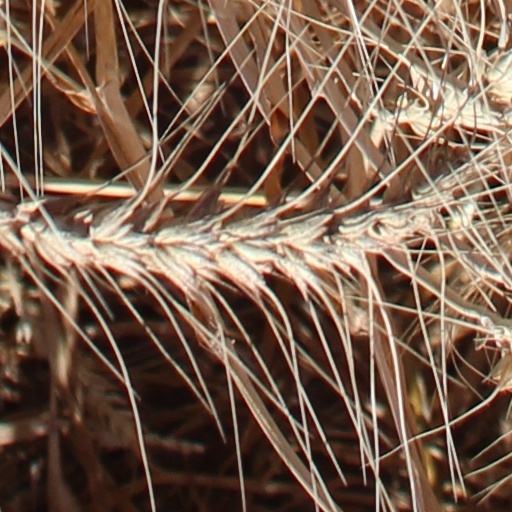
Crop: wheat